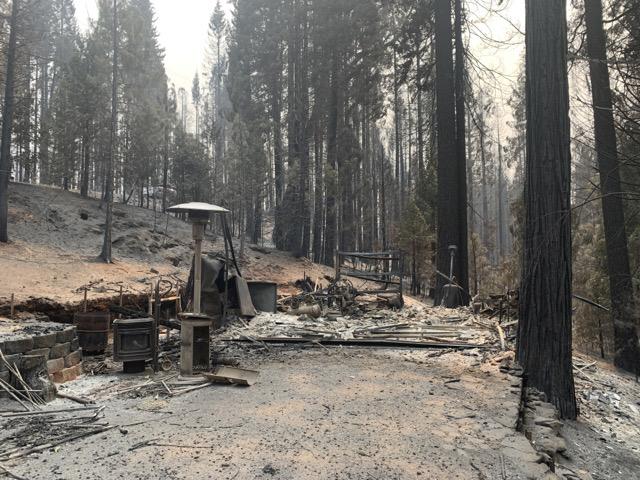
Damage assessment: destroyed